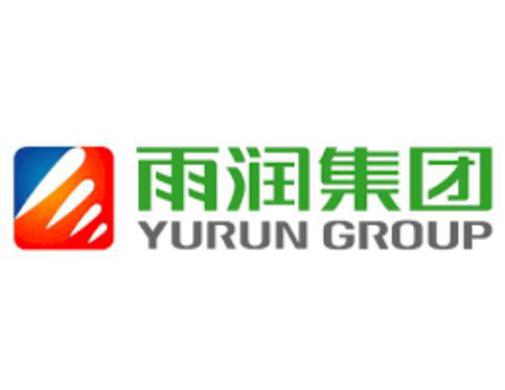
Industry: Food